Old Oklahoma Plains

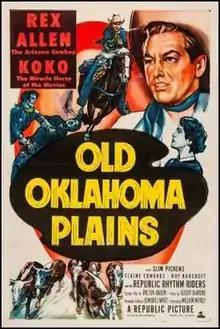
Theatrical release poster

Old Oklahoma Plains is a 1952 American Western film directed by William Witney and written by Milton Raison. The film stars Rex Allen, Slim Pickens, Elaine Edwards, Roy Barcroft, John Crawford and Joel Marston. The film was released on July 25, 1952, by Republic Pictures.